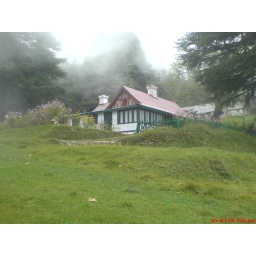
Its a forest department guest house near dalhousie